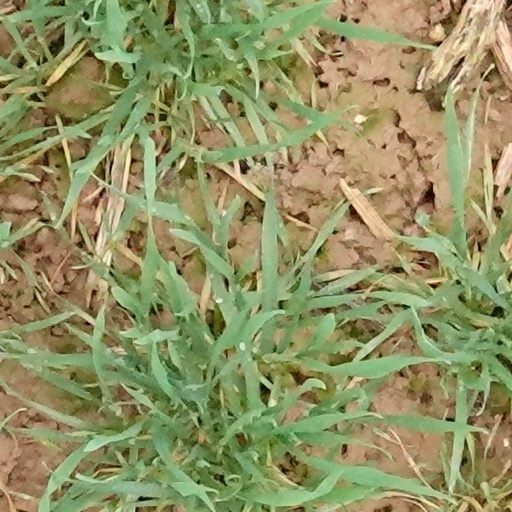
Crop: wheat